2013–2014 Zika virus outbreaks in Oceania

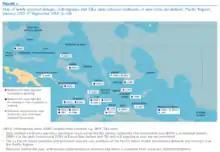
Outbreaks of Zika virus, dengue and chikungunya in Oceania from January 2012 to September 2014.

The first Zika outbreak started in French Polynesia in October 2013, with cases reported in the Society, Marquesas and Tuamotu Islands on Tahiti, Mo'orea, Raiatea, Tahaa, Bora Bora, Nuku Hiva and Arutua. The outbreak ran concurrently with an outbreak of dengue fever.